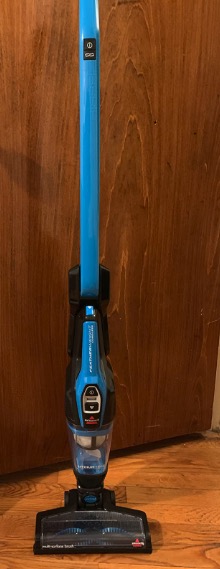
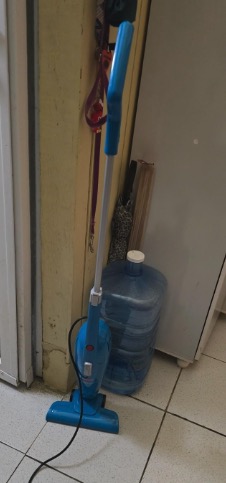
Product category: items_vacuum
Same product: no